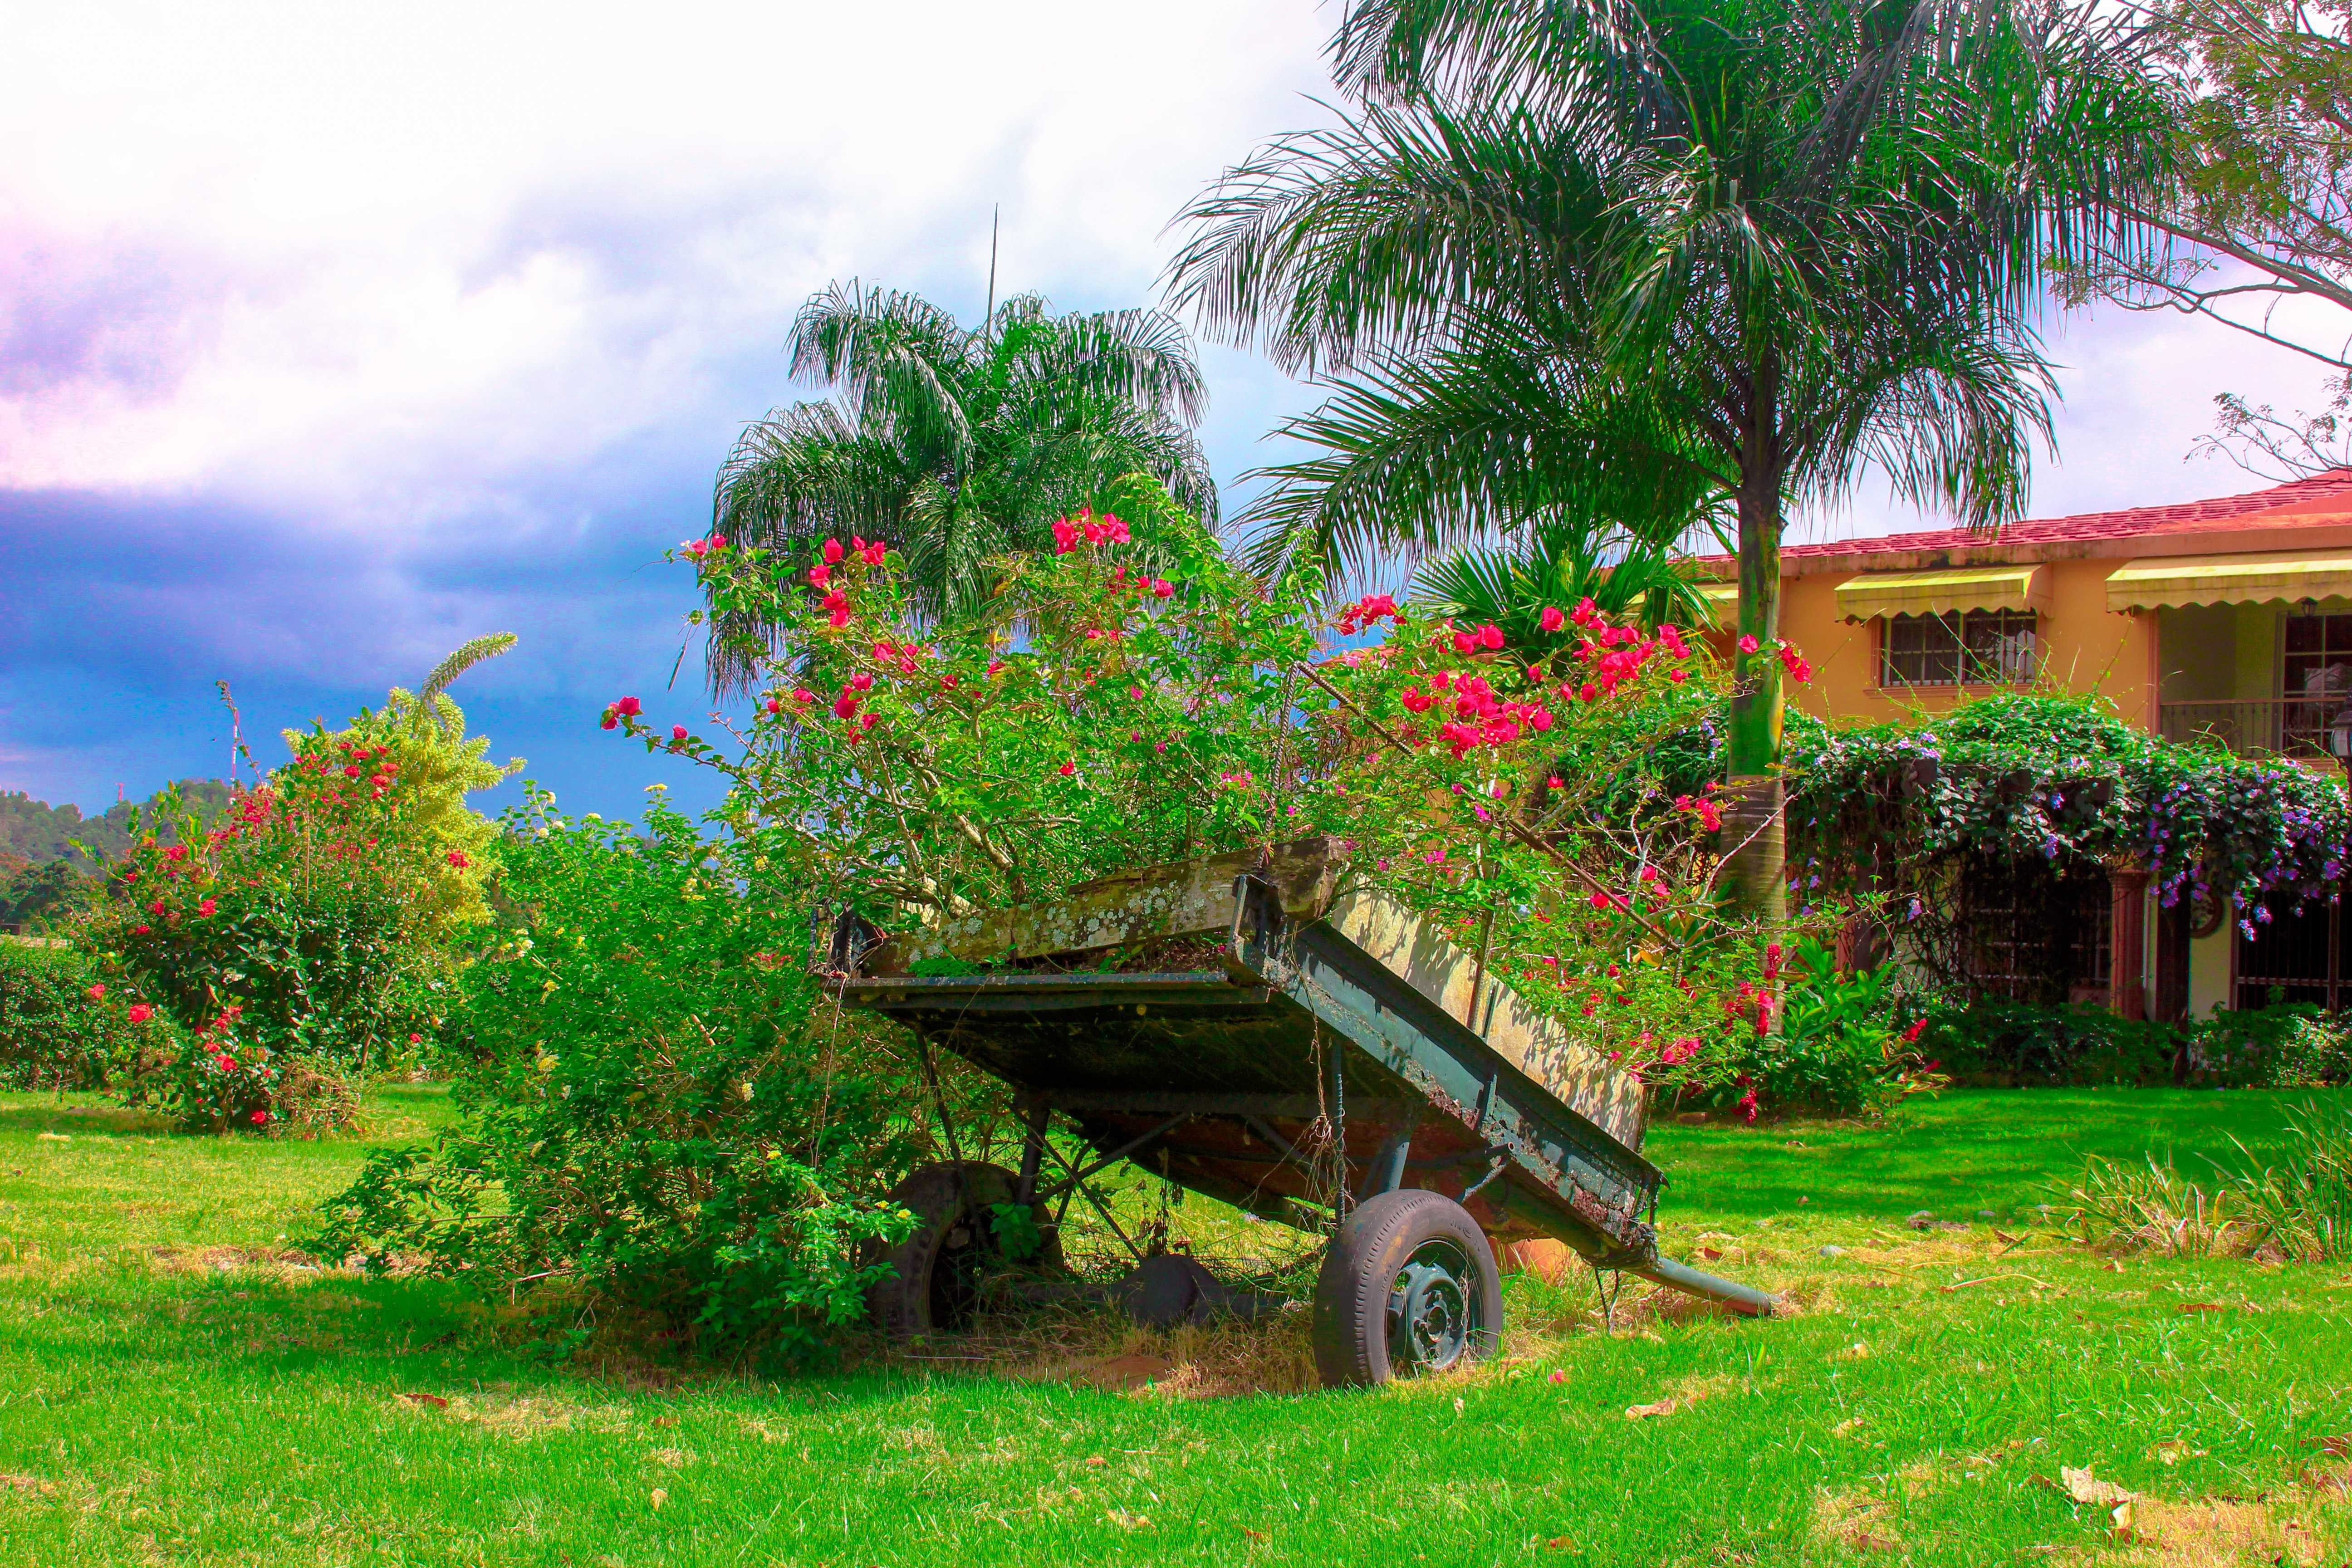
landscape, tree, nature, mountain, lawn, house, flower, village, green, jungle, garden, trees, plantation, beauty, costa, estate, ecosystem, rural area, woody plant